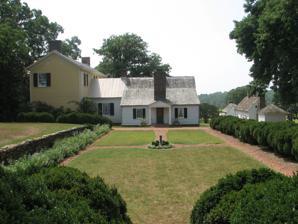
Building: Highland (James Monroe house)
Country: United States of America
Year built: 1799
Former Home of 5th President, Jamed Monroe "Ash Lawn" redirects here. For the house in Sprague, Connecticut, see Ashlawn . United States historic place Highland U.S. National Register of Historic Places Virginia Landmarks Register Highland, formerly Ash Lawn–Highland. Note: The yellow wing was added on by later owners. Show map of Virginia Show map of the United States Location Southeast of Charlottesville off VA 53, near Simeon, Virginia Coordinates 37°58′56″N 78°27′19″W / 37.98222°N 78.45528°W / 37.98222; -78.45528 Area 200 acres (81 ha) Built 1799 ( 1799 ) Architect James Monroe NRHP reference No. 73001990 Significant dates Added to NRHP August 14, 1973 Designated VLR January 16, 1973 Highland , formerly Ash Lawn–Highland , located near Charlottesville, Virginia , United States, and adjacent to Thomas Jefferson 's Monticello , was the estate of James Monroe , a Founding Father and fifth president of the United States .  Purchased in 1793, Monroe and his family permanently settled on the property in 1799 and lived at Highland for twenty-five years.  Personal debt forced Monroe to sell the plantation in 1825. Before and after selling Highland, Monroe spent much of his time living at the plantation house at his large Oak Hill estate near Leesburg, Virginia . Monroe named his Charlottesville home "Highland".  For many years after Monroe's death until 2016, the house was known as Ash Lawn-Highland or merely Ash Lawn. The estate is now owned, operated and maintained by Monroe's alma mater , the College of William & Mary . History Monroe establishes Highland Encouraged by his close friend, Thomas Jefferson, Monroe purchased a deed for one thousand acres (4 km 2 ) of land adjacent to Monticello in 1793 for one thousand pounds from the Carter family.  The land formerly had been a part of the Blenheim Plantation owned by Champe Carter . Six years later, Monroe moved his family onto the plantation, where they resided for the next twenty-five years.  In 1800, Monroe described his home as: "One wooden dwelling house, the walls filled with brick. One storey high, 40 by 30 ft. Wooden Wing one storey high, 34 by 18 ft." Over the next 16 years, Monroe continued to add onto his home, adding stone cellars and a second story to the building.  He also expanded his land holdings, which at their greatest included over 3,500 acres (14 km 2 ).  However, by 1815, Monroe increasingly turned to selling his land to pay for debt.  By 1825, he was forced to sell Highland completely. Slave quarters Highland was a thriving plantation employing the labor of 30-40 slaves. Their housing no longer exists. Quarters for field hands were at some distance from the main house, while the domestic slaves lived closer to their Monroe's home. Highland after Monroe Edward O. Goodwin purchased Highland from Monroe at twenty dollars an acre and often referred to the property as "North Blenheim."  At the time of the purchase, Monroe described Highland as containing: a commodious dwelling house, buildings for servants and other domestic purposes, good stables, two barns with threshing machine, a grist and sawmill with houses for managers and laborers . . . all in good repair. Goodwin sold the house and six hundred acres (2.4 km 2 ) in 1834 and it was sold again in 1837 to Alexander Garrett.  Garrett gave the property its second name which remained with it to the present day, "Ash Lawn." Over the course of thirty years, Ash Lawn–Highland was sold numerous times until 1867, when John E. Massey purchased it.  It remained in the possession of the Massey family for the next sixty-three years.  In that time period, the family added to the house, whereupon it took on its present-day appearance. Highland was sold for the last time in 1930 to philanthropist Jay Winston Johns of Pittsburgh, Pennsylvania .  The Johns family soon after opened the house to public tours and upon his death in 1974, Johns willed the property to James Monroe 's alma mater , the College of William and Mary . It was added to the National Register of Historic Places in 1973. Highland today The property today includes the 1818 guest house, an 1850s addition, and an 1870s Victorian style farmhouse. Also on the property are a reconstructed three-bay slave quarter, a reconstructed gable-roofed ice house , a gable-roofed overseer's cabin with an exterior end brick chimney, and a smokehouse with a pyramidal roof. Highland was featured in Bob Vila 's A&E Network production, Guide to Historic Homes of America and in C-SPAN's Cities Tour, Charlottesville. In 2016, the name Ash Lawn-Highland was dropped, and the house was redesignated James Monroe's Highland to more clearly communicate the relationship to its first owner, President James Monroe. Today, Highland is a 535-acre (2.2 km 2 ) working farm, museum, and a performance site for arts, operated by the College of William and Mary .  It is open to the public year-round, though with limited hours from October through March. Discovery of larger house Evidence that this home, long believed to be an original wing of Monroe's residence, was in fact, a guest house, surfaced when archaeologists discovered the foundations of a much larger home presumed to be Monroe's home. Additional evidence for the current residence being a guest house include construction techniques that post-date Monroe moving into his mansion at the end of 1799, and dendrochronology which dates the existing structure as being made from trees harvested between 1815 and 1818. See also List of residences of presidents of the United States Presidential memorials in the United States References